Neumarkt in der Oberpfalz

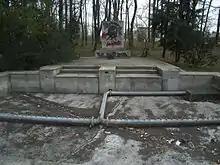
The remains of the former Dietrich Eckart memorial in Neumarkt, covered in both neo-Nazi and anti-Nazi graffiti

In September 1923 one of the first local chapters of the Nazi Party was founded in Neumarkt, which appeared publicly on September 23 for "German Day". The chapter was created shortly before the death of Dietrich Eckart, one of the founders of the Nazi party, who was born in Neumarkt. The removal of active party members, however, led to its quick disintegration. The party was not reorganized in Neumarkt until 1928. In 1934, in memory of Eckart, the town was officially given the added suffix "Dietrich-Eckart-city". In that year, Adolf Hitler inaugurated a monument in Eckart's honour in the city park. It has since been rededicated to Christopher of Bavaria (1416-1448), King of Denmark, who was probably born in the town.